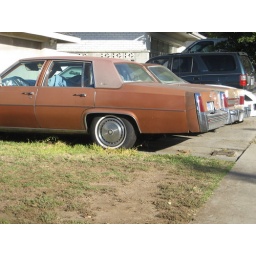
These two old cars were out of use at a house near where we lived in Pine Bluff Drive.